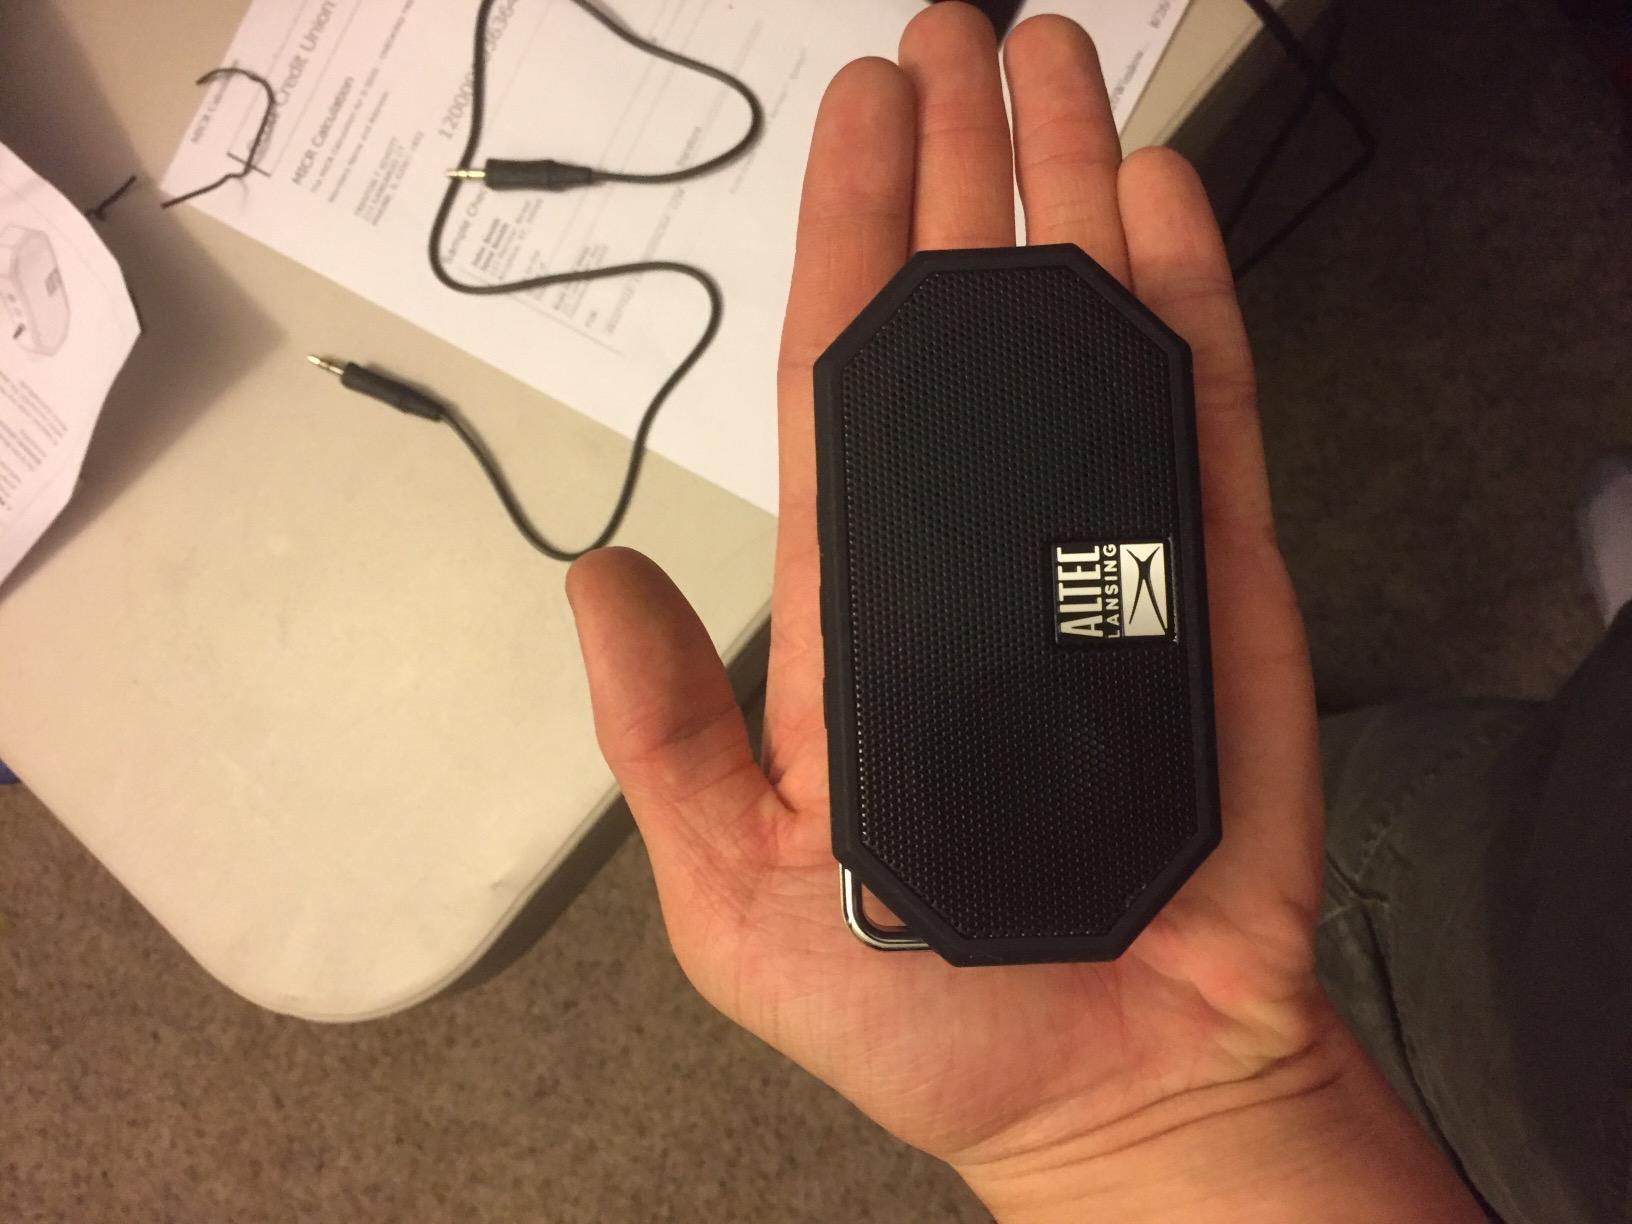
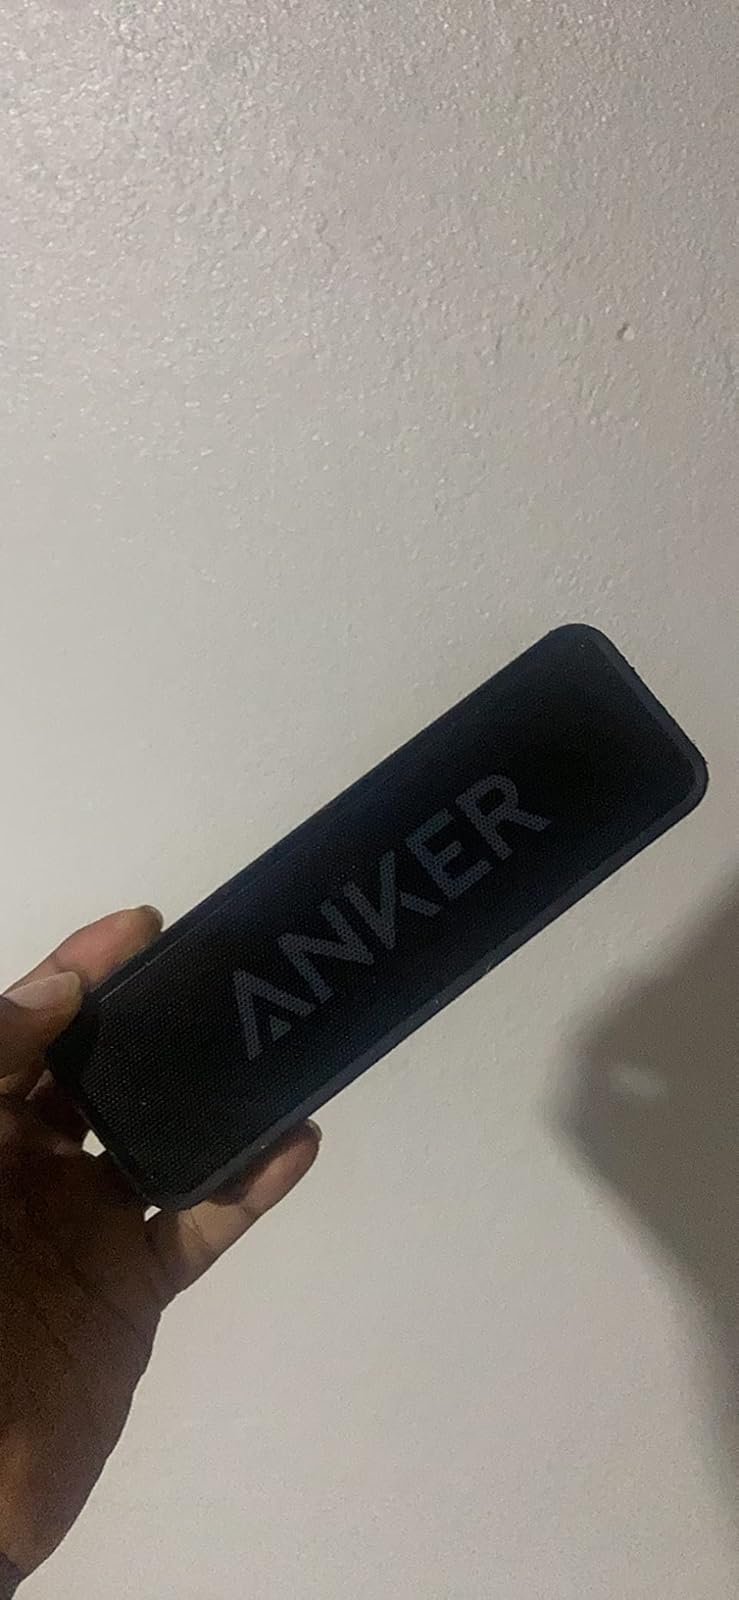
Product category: speaker
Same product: no